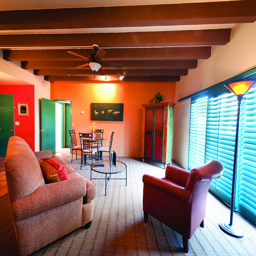
A large room features two chairs a large window covered with blinds and two tables and chairs.
A living room with chairs, a table, and painted walls.
A living room scene with a couch and a chair.
This is a long view of a colorful living room.
A brightly painted living room is lit up by lamps.